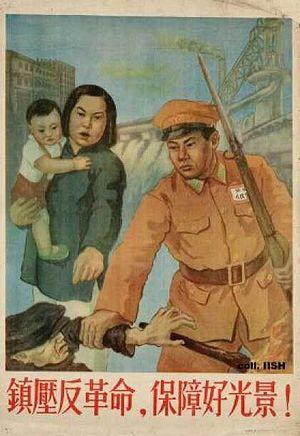
La Campagne pour réprimer les contre-révolutionnaires a été la première campagne politique lancée par la République populaire de Chine visant à éradiquer les « éléments d'opposition », en particulier les anciens affiliés du Kuomintang. Sous la direction de Mao Zedong, le Comité central du Parti communiste chinois a publié une directive en mars 1950, lançant la campagne à l'échelle nationale. Cependant, certains disent également que la campagne a effectivement commencé en octobre 1950. La campagne s'est terminée à la fin de 1953.